Bériou

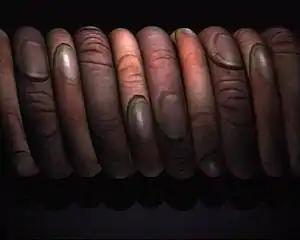
"Digitaline" (1990)

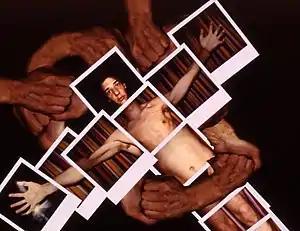
"Ex memoriam" (1992)

Video and 35 mm film. Duration: 5:10. AGAVE Production, with the participation of CANAL+ and the Centre National de la Cinématographie (Nouvelles Technologies et Compte de soutien), and the support of the PROCIREP Television Commission.